Parallel (manga)

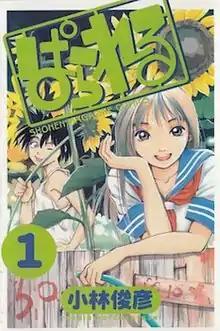
The cover of the first volume of "Parallel"

is a Japanese shōnen manga by Toshihiko Kobayashi. It tells the story of two high school students, Shinnosuke Nekota and Sakura Hoshino, who are forced to live together in the same house when their parents become unofficially engaged and leave the country for their work. The manga spans four volumes, comprising a total of 19 chapters as well as a one-chapter special.